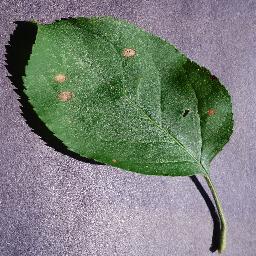
Label: Apple___Black_rot